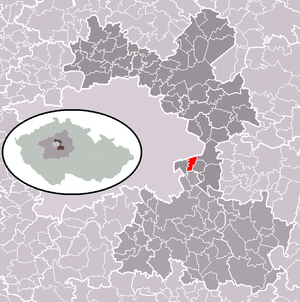
Květnice est une commune du district de Prague-Est, dans la région de Bohême-Centrale, en République tchèque. Sa population s'élevait à 1 719 habitants en 2020.